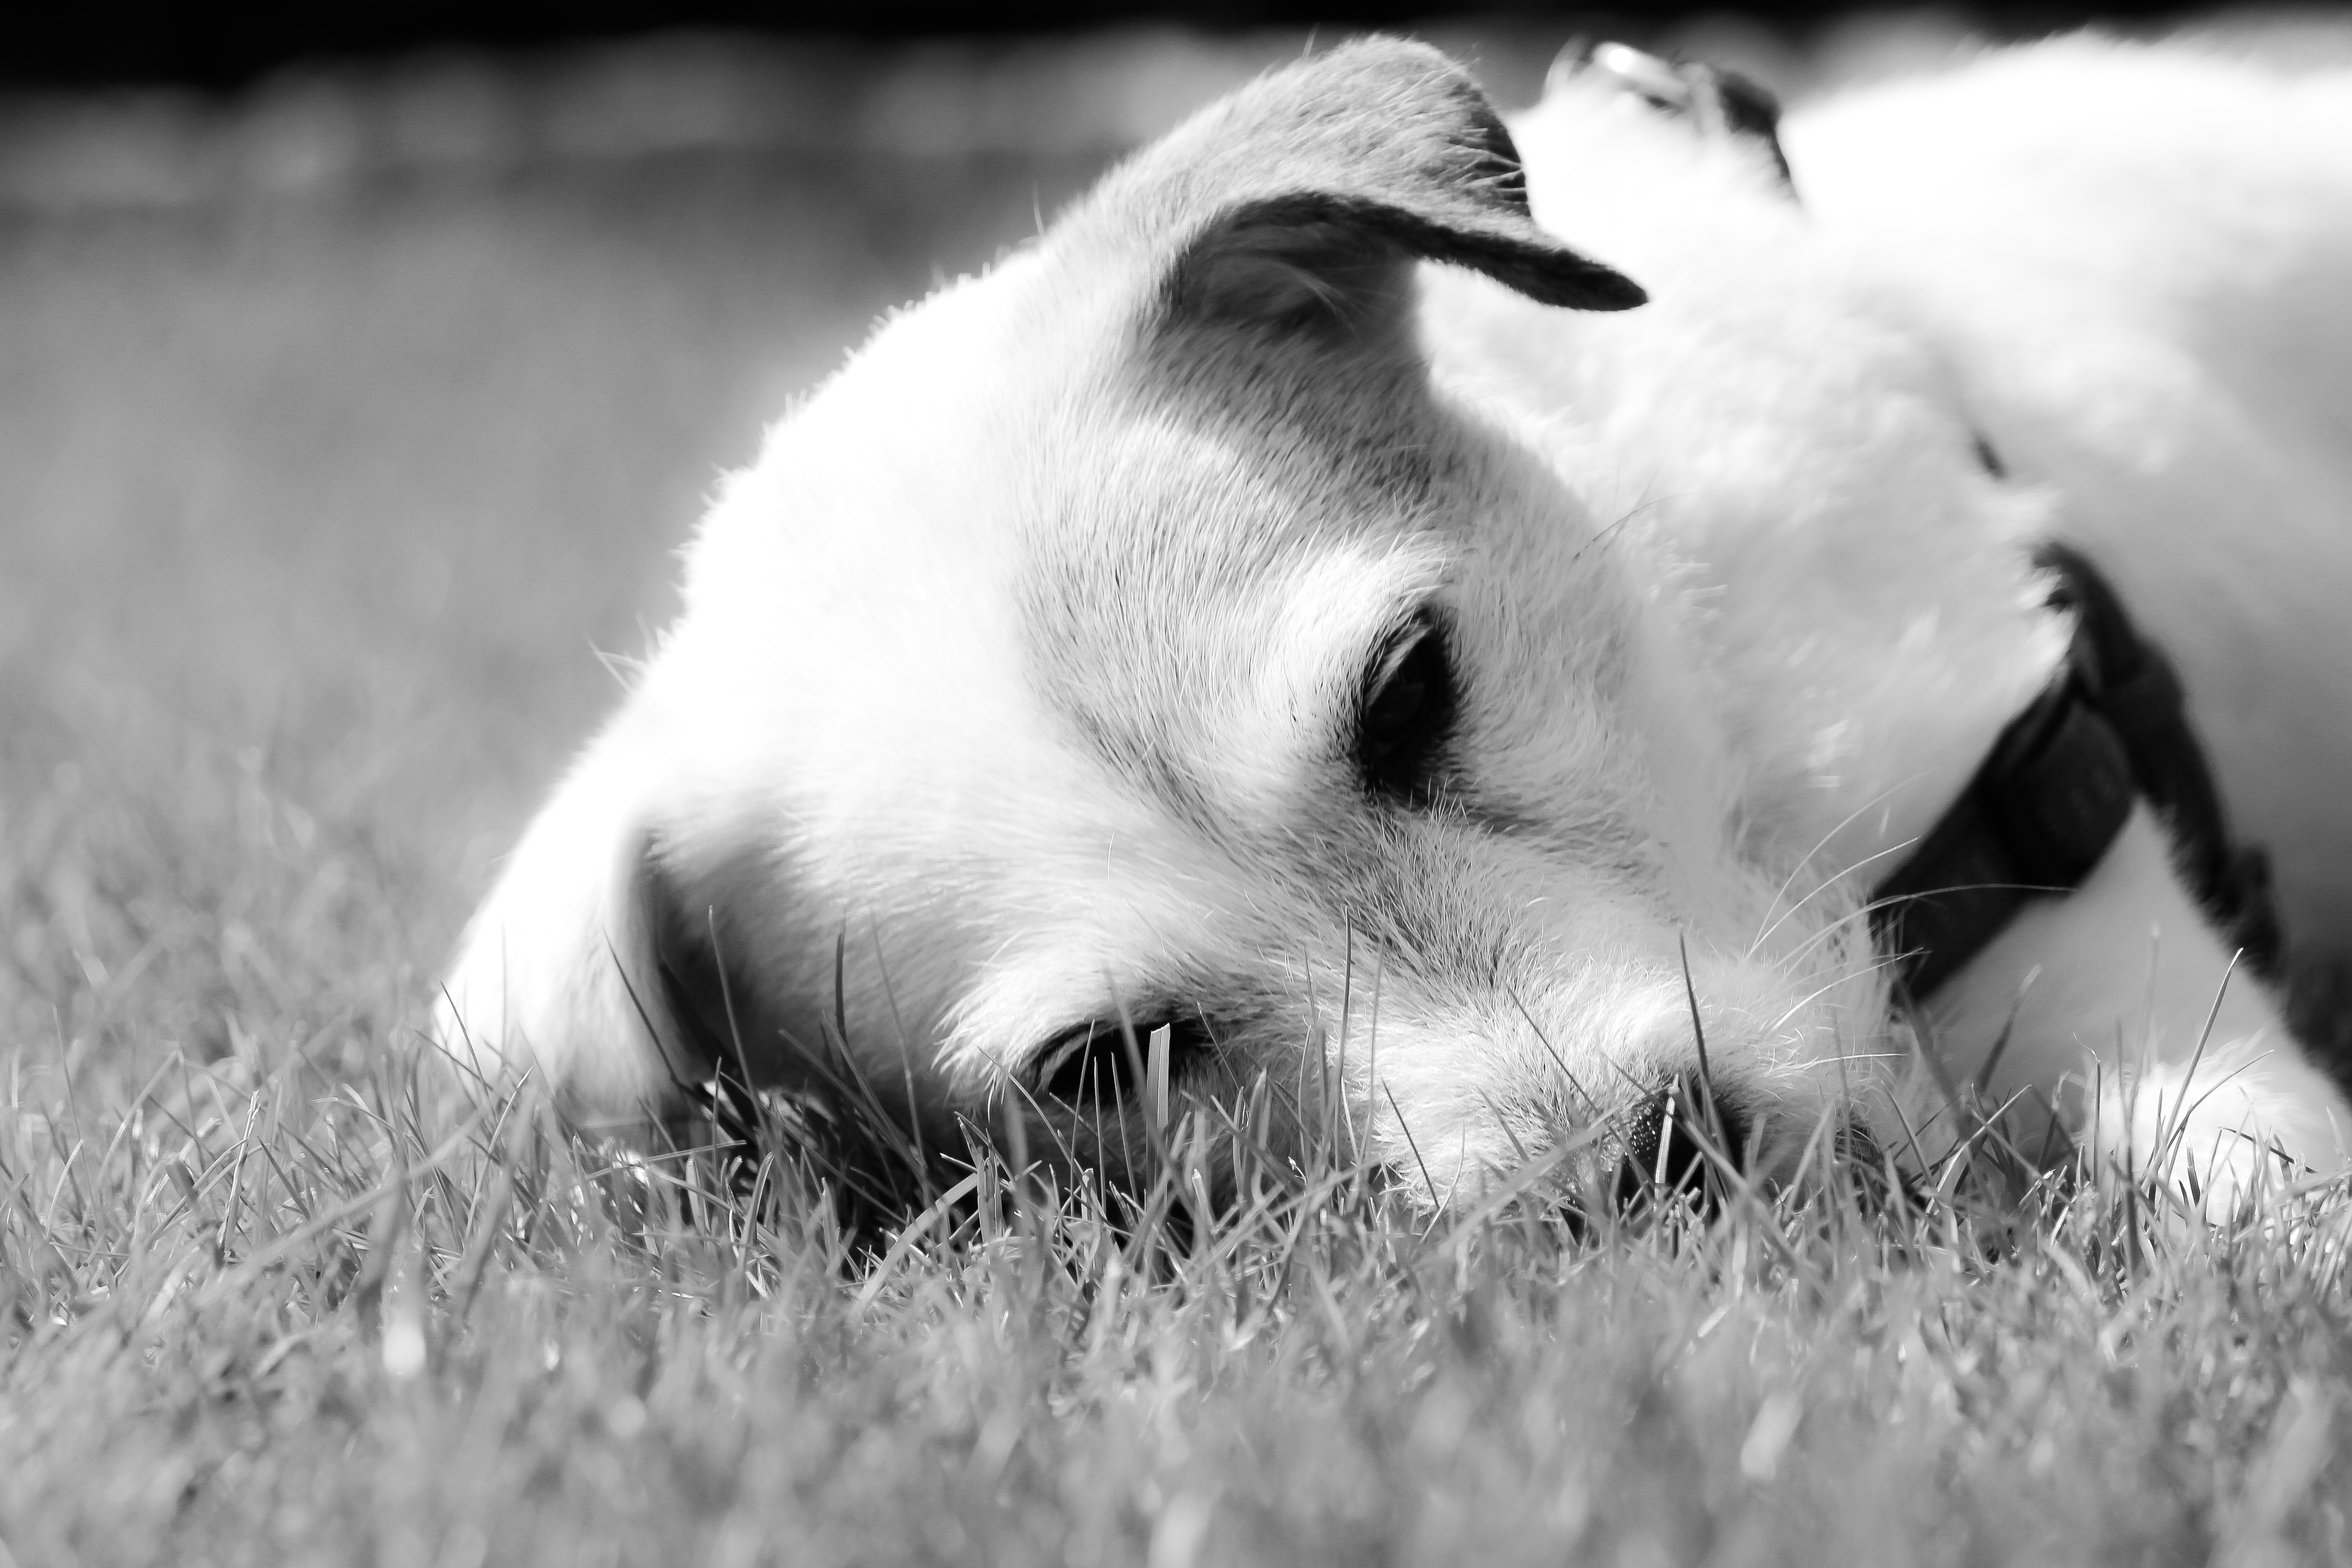
grass, black and white, white, meadow, dog, animal, cute, pet, fur, small, mammal, rest, black, monochrome, tableware, friend, playful, close up, nose, whiskers, sleep, paw, eye, ears, vertebrate, short hair, hunter, animal world, hundeportrait, button eyes, carnivores, hide nose, monochrome photography, jackrussel, playmate, coarse hair, dog like mammal